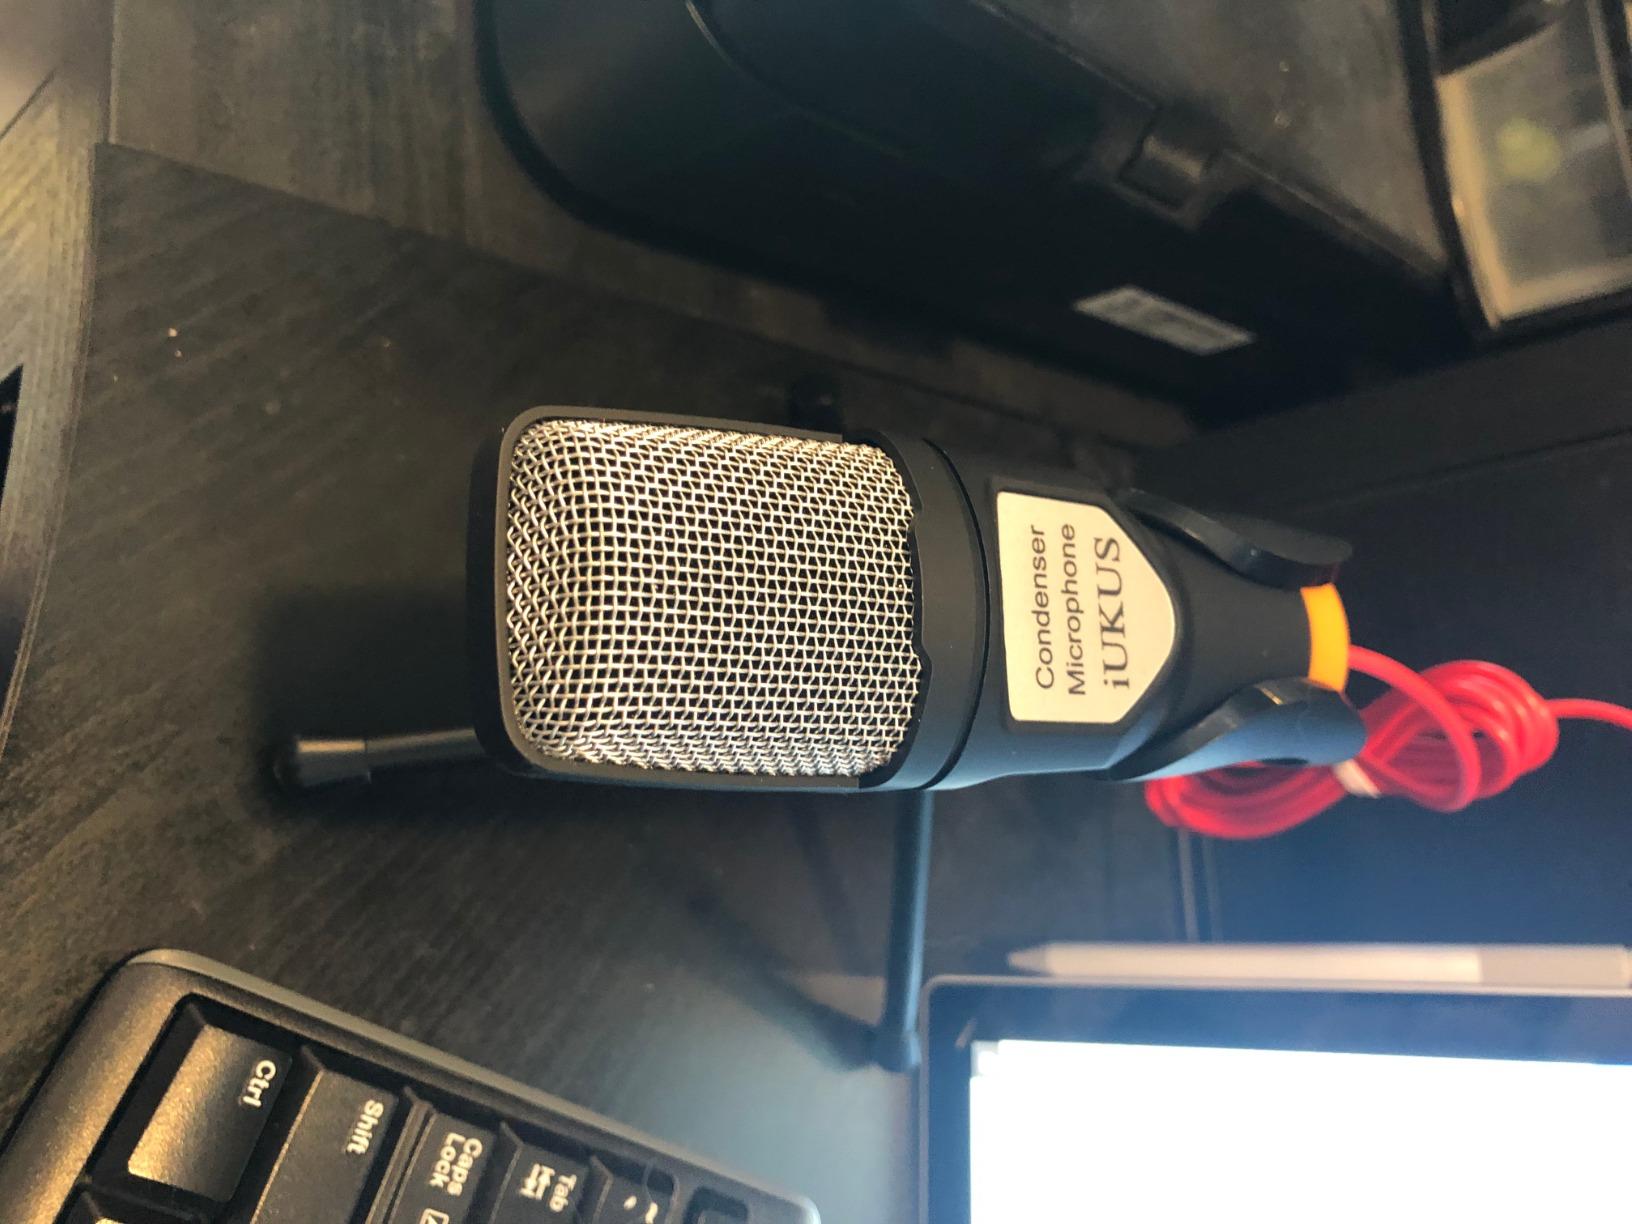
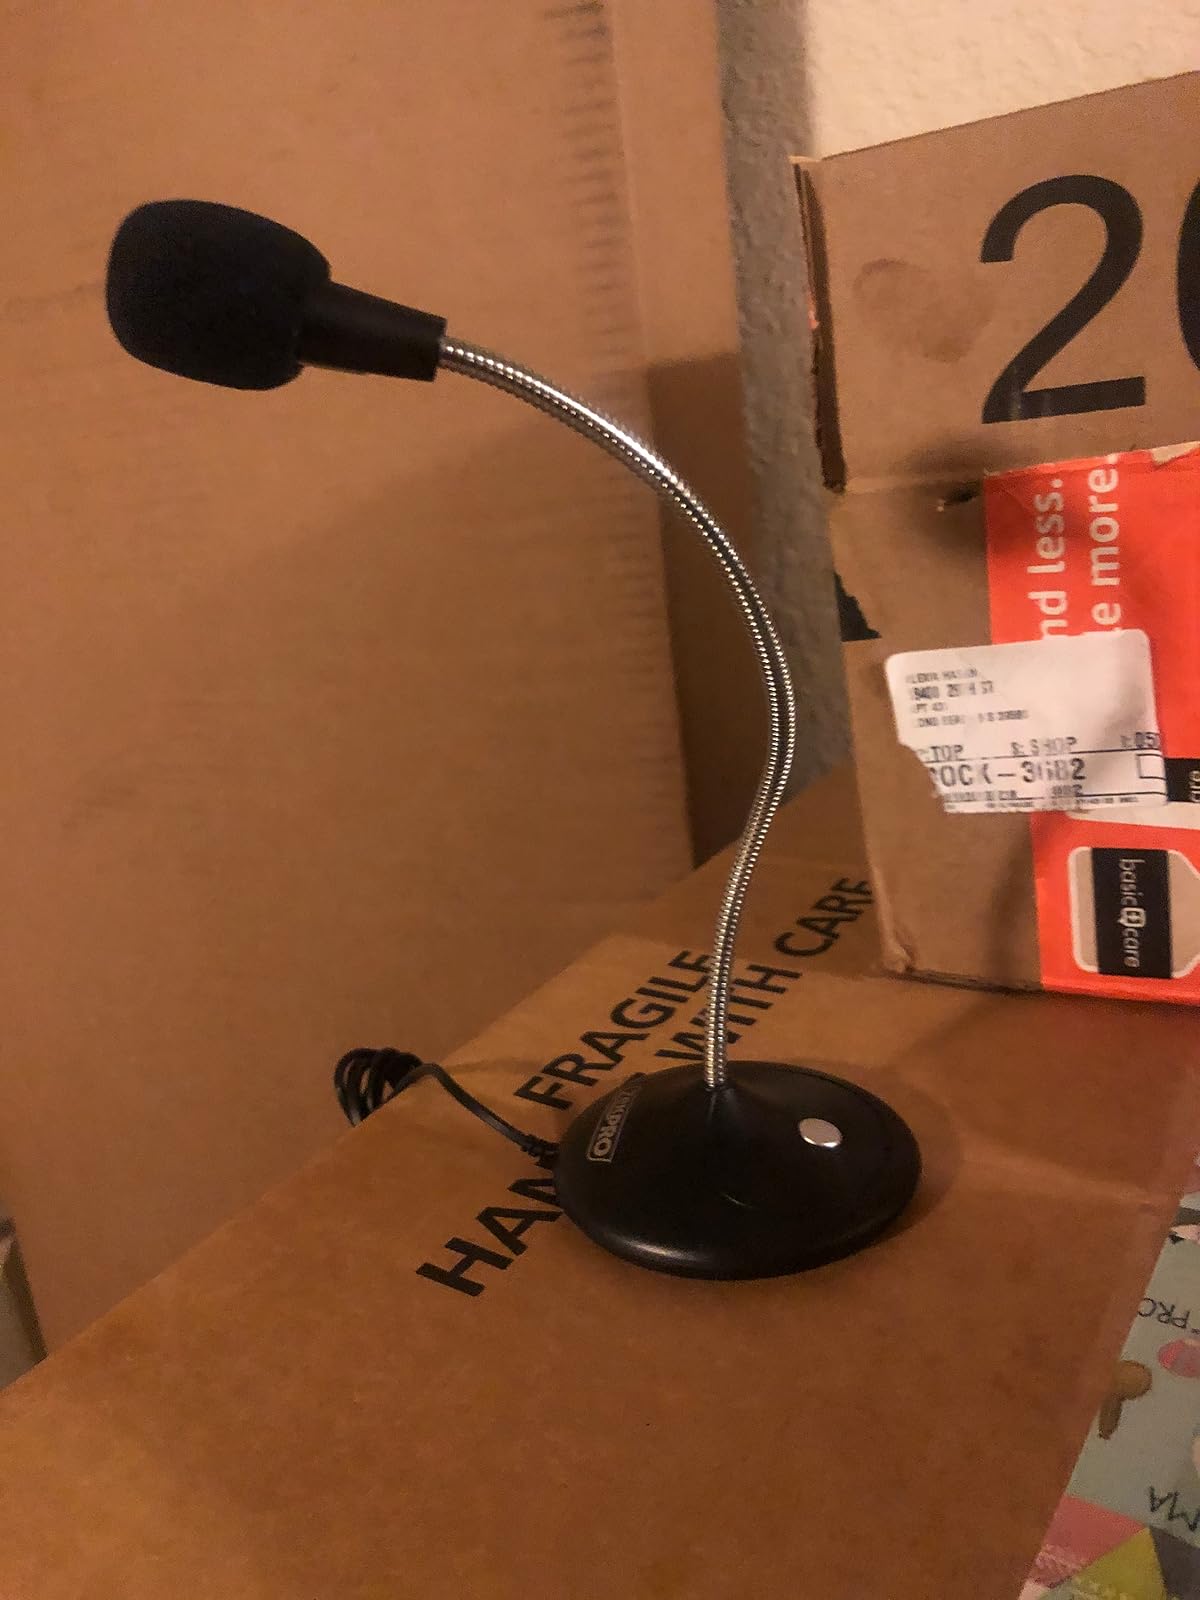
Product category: microphone
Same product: no